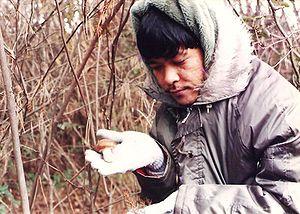
La cueillette est une activité humaine consistant à prélever sur certaines plantes ou certains champignons d'un écosystème en plein air, une ou quelques-unes de leurs parties utiles, en particulier des fruits ou des fleurs arrivés à maturité que l'on destine à la consommation alimentaire ou à la production de certaines matières premières naturelles. On parle aussi de cueillette pour le ramassage ou la récolte de petits animaux comestibles comme les escargots, les huîtres, les moules, les chenilles et certains Insectes.